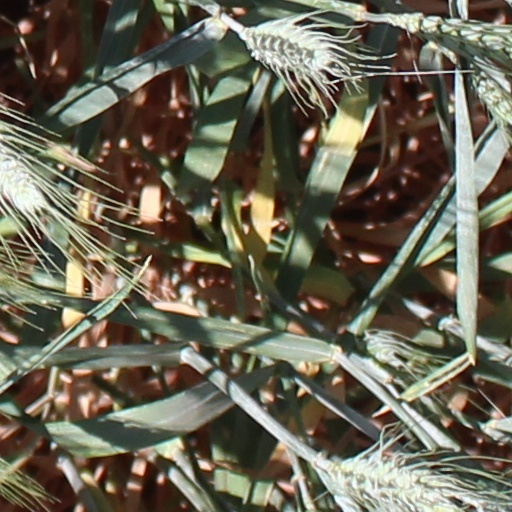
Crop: wheat